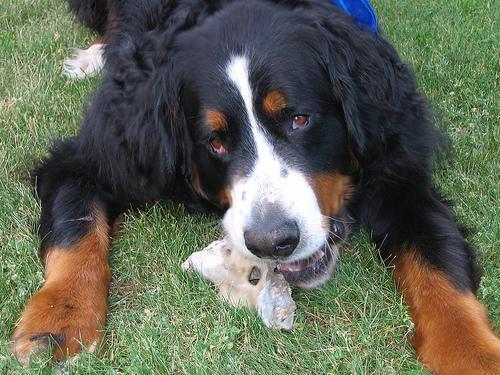
Bernese_mountain_dog